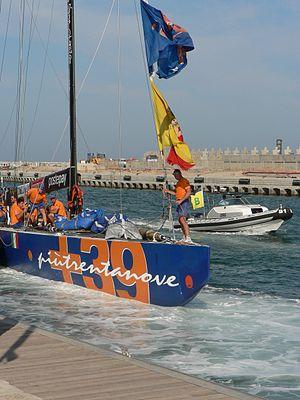
+39 Challenge est un syndicat italien participant à la Coupe de l'America. Son propriétaire est Lorenzo Rizzardi.